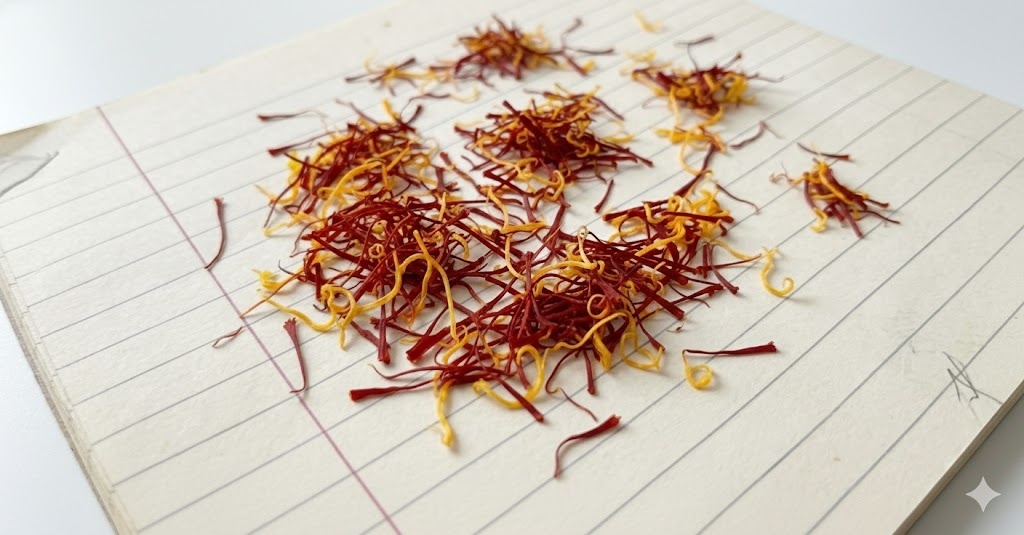
Saffron quality class: lacha